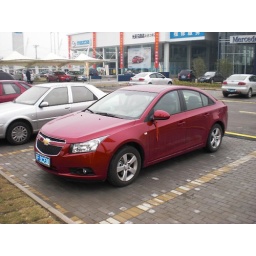
chevy cruze in bright red , still the red ribbons on the car , pretty new but already plates on the car ...